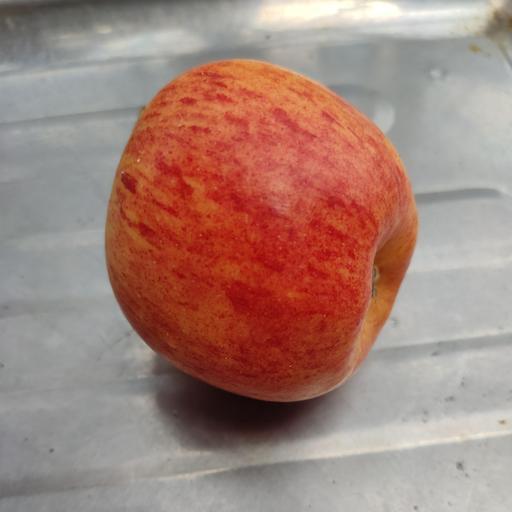
Crop type: Apple_Gala